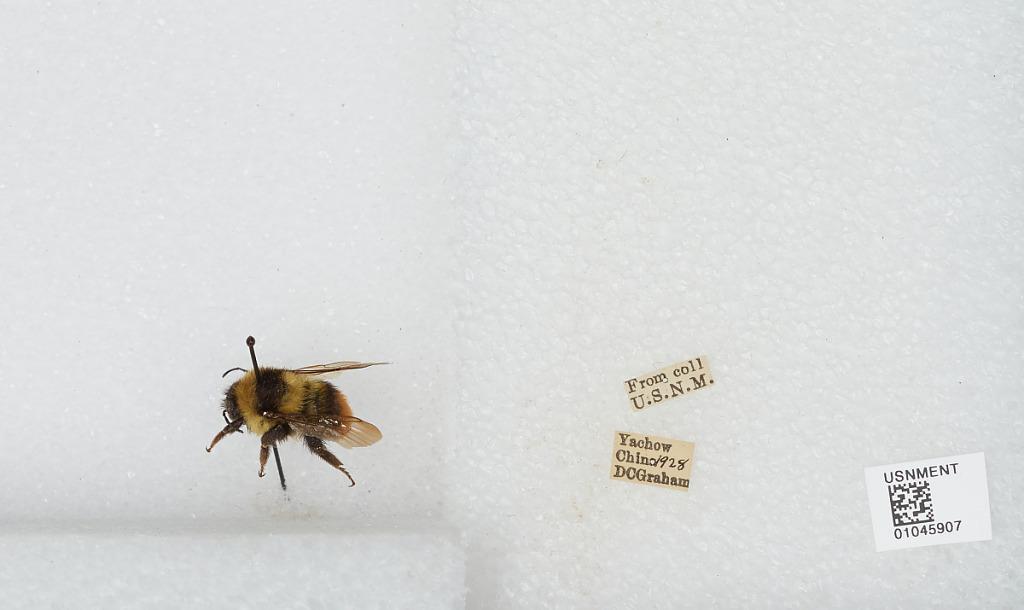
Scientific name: Bombus sp.
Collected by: D. Graham
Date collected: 1928--
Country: China
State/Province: Sichuan
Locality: Yucheng
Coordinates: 30.0061, 103.032